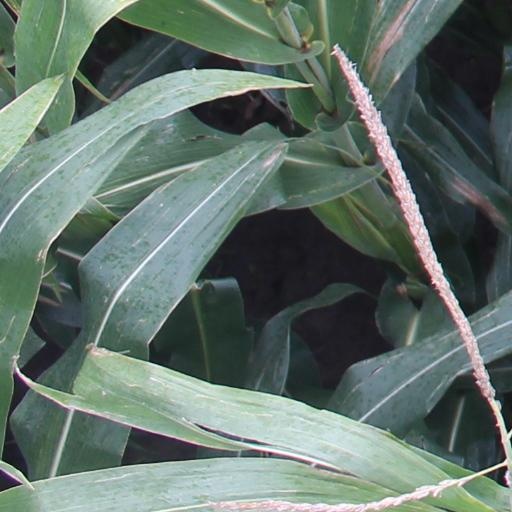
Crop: maize; corn